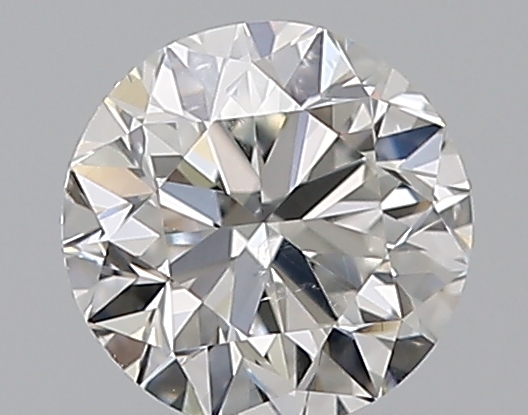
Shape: round
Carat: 0.5
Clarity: SI1
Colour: F
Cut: VG
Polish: EX
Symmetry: VG
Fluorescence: N
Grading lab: GIA
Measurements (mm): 4.91 x 4.96 x 3.17